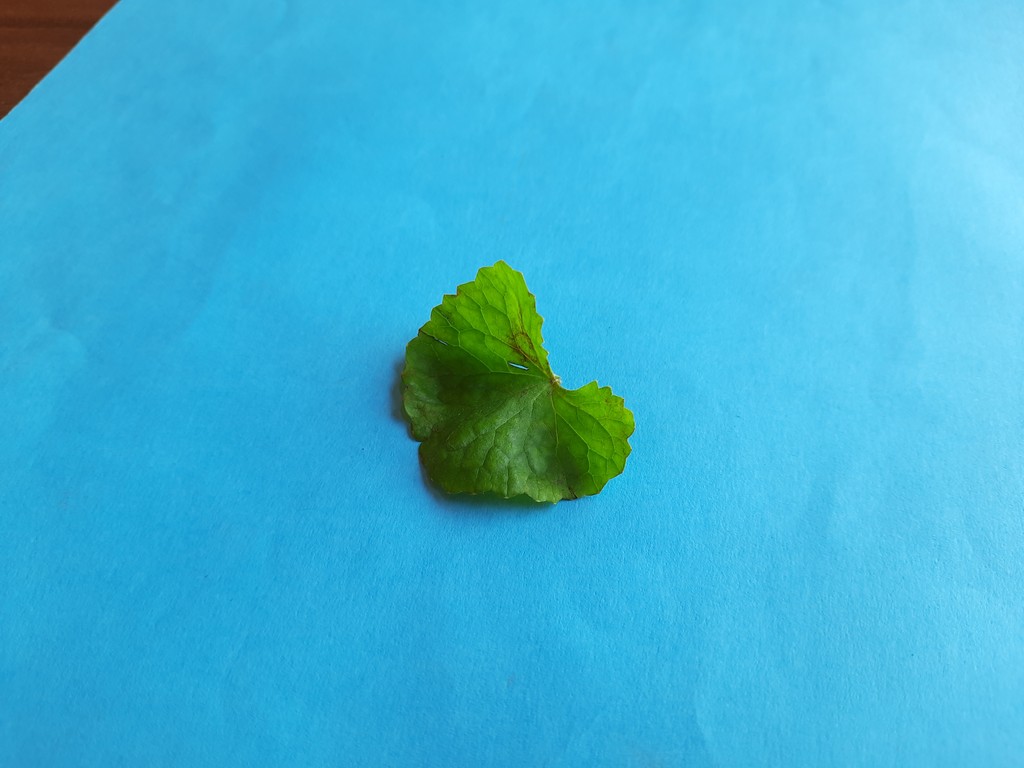
Label: Unhealthy